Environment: real
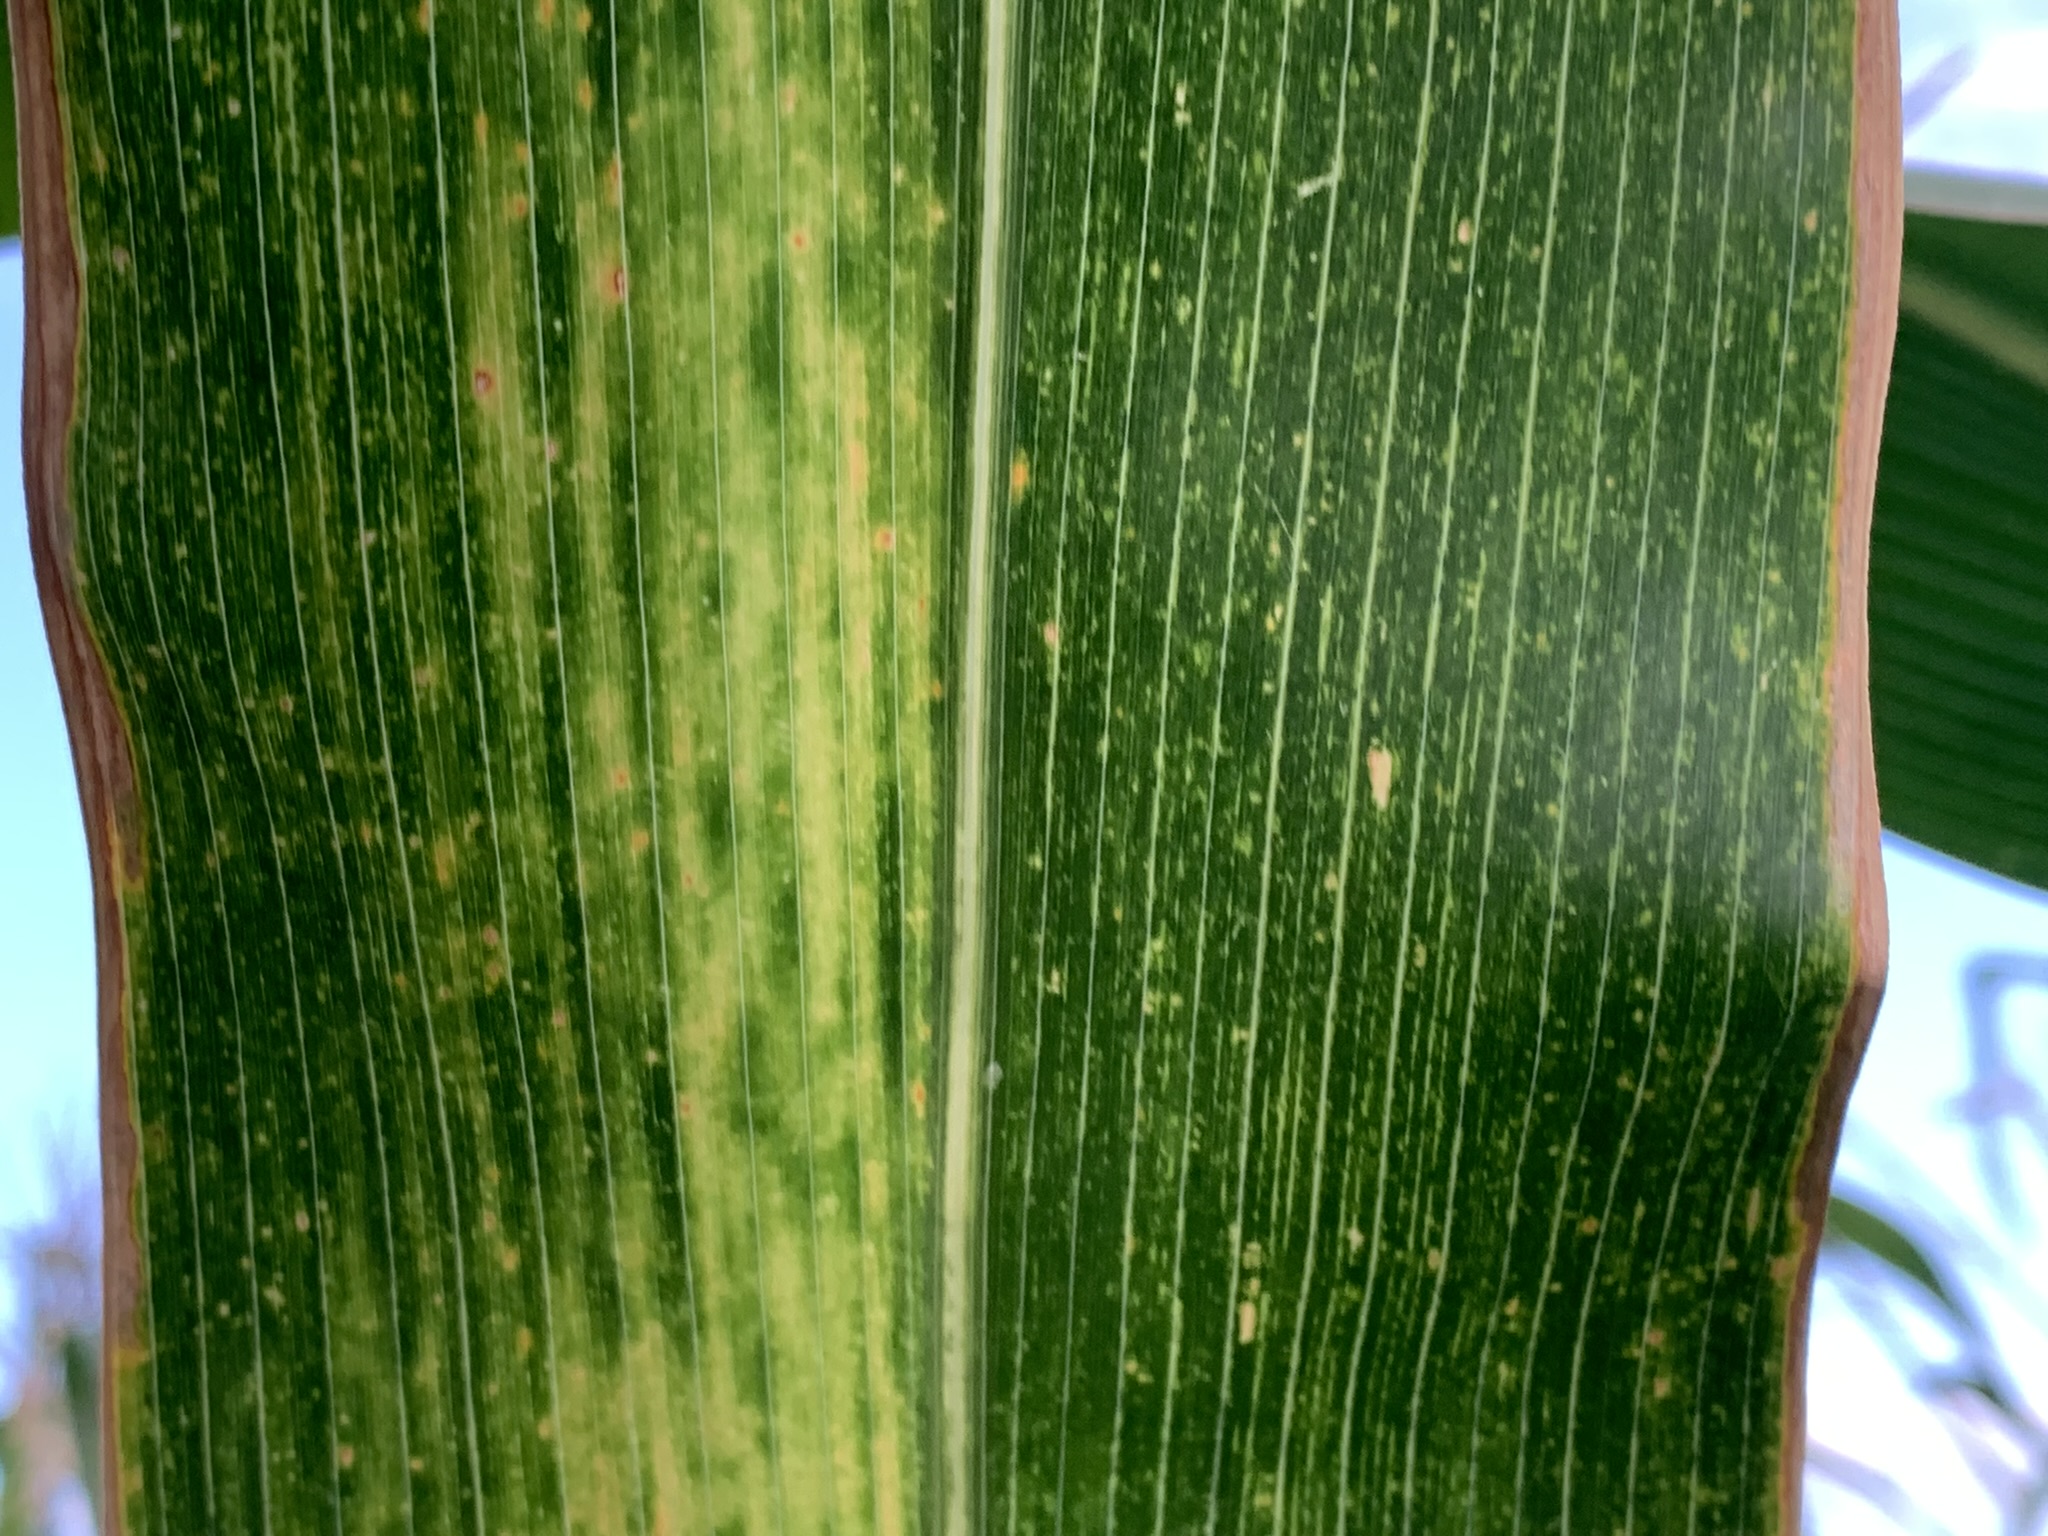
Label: lethal_necrosis